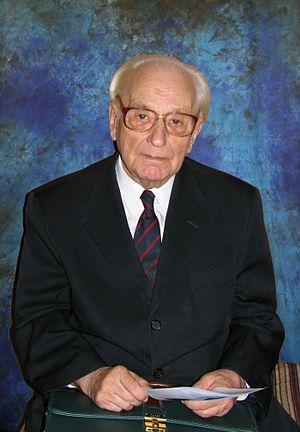
11 janvier : Eventyr, poème symphonique pour orchestre de Frederick Delius créé à Londres sous la direction d'Henry Wood.
Viktor Karpovitch Merjanov, né à Tambov le 15 août 1919 et mort le 20 décembre 2012, est un pianiste soviétique puis russe.